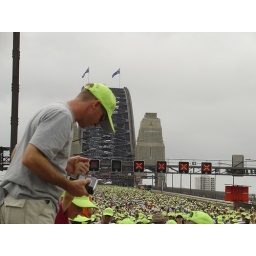
yellow hats provided by the city to protect everyone from the sun which didn't actually appear.